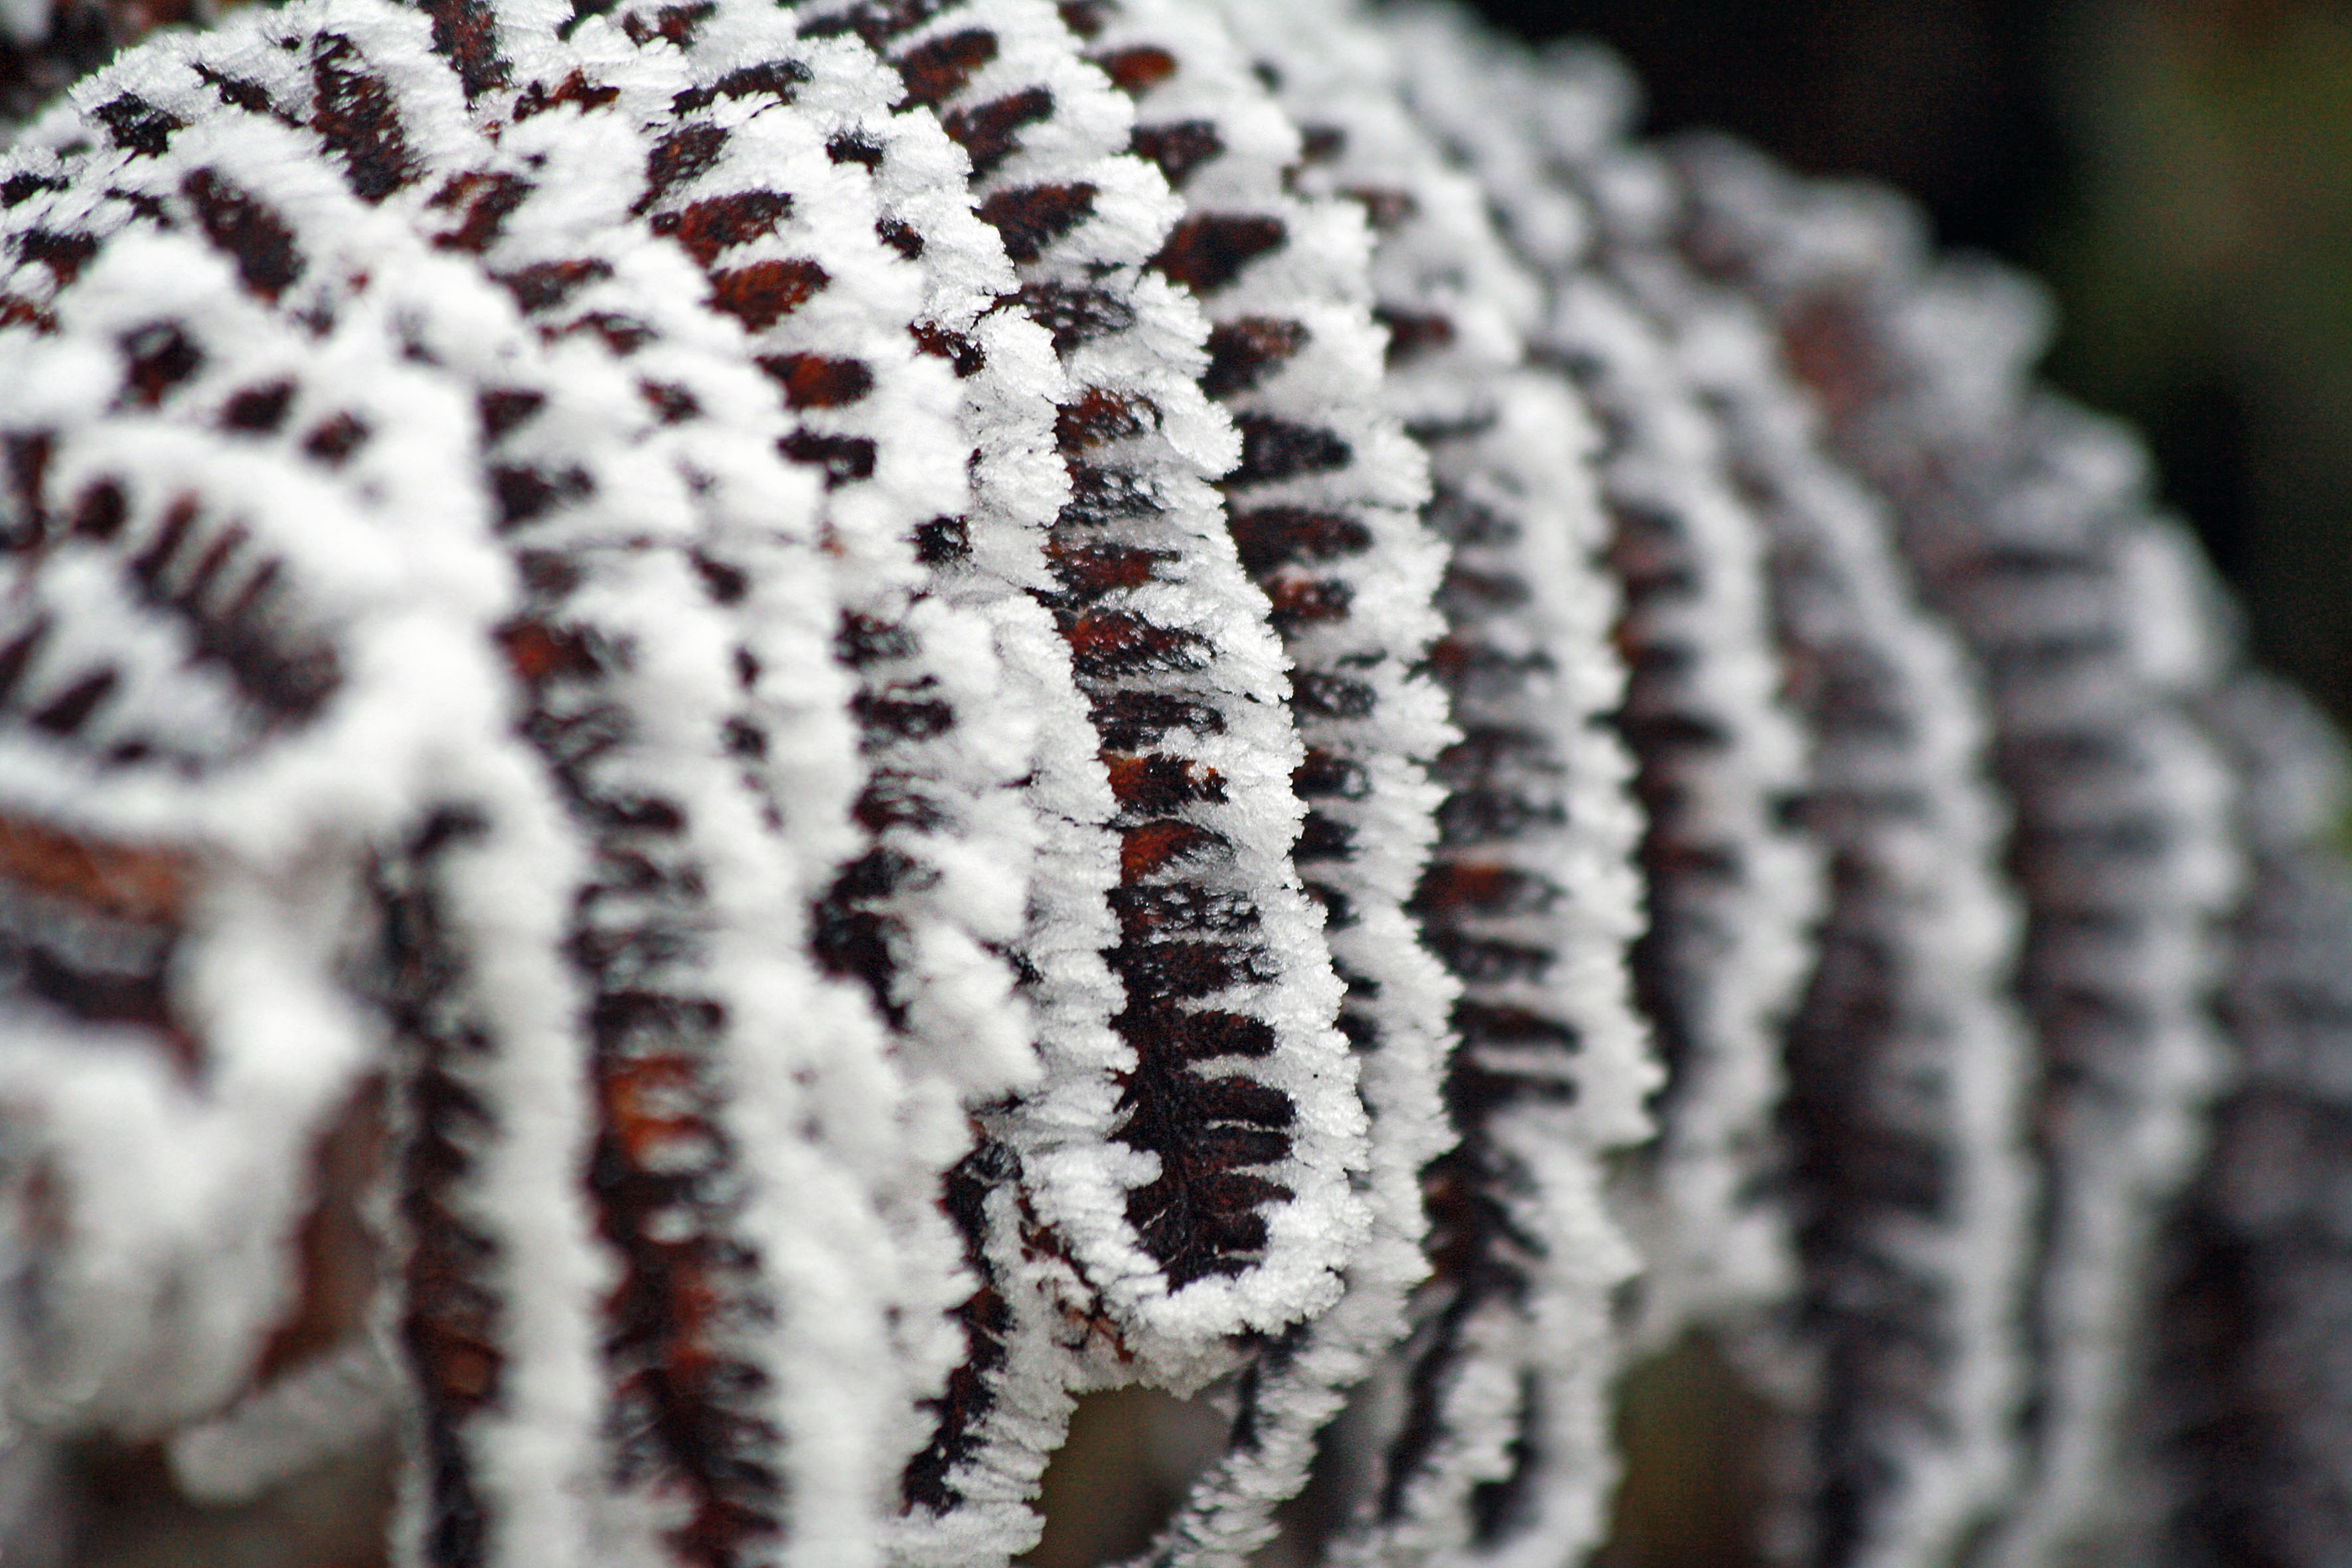
branch, snow, cold, winter, leaf, flower, frost, frozen, fern, close up, icing, whites, macro photography